York North

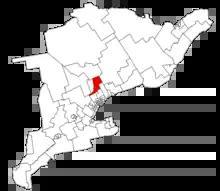
York North in relation to other Southern Ontario electoral districts (1996 boundaries)

York North was a federal riding in Ontario, Canada, that was in the House of Commons of Canada from Confederation in 1867 until 2004.